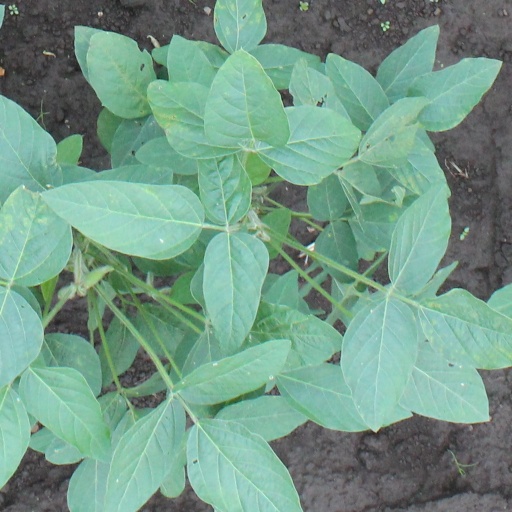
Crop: soybean